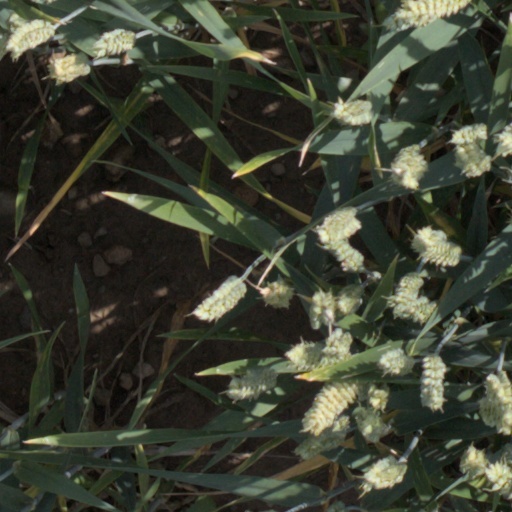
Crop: wheat